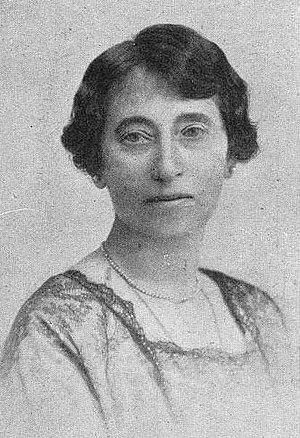
Francisca Herrera Garrido, est une écrivaine et poète régionaliste galicien. Elle a écrit en castillan et en galicien.